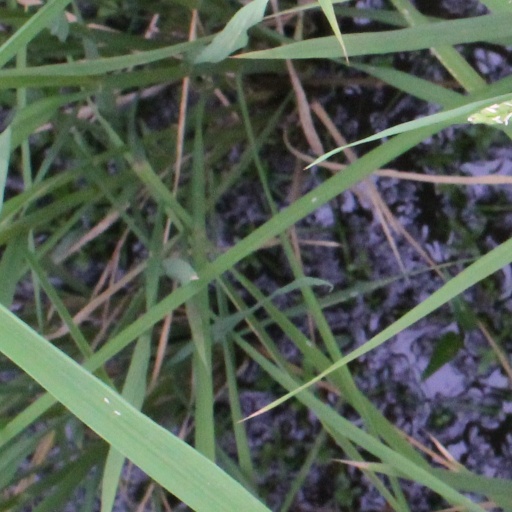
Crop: rice